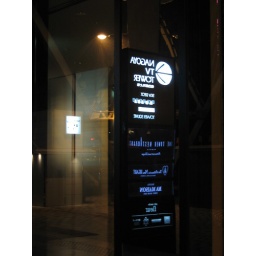
near the nagoya tv tower building